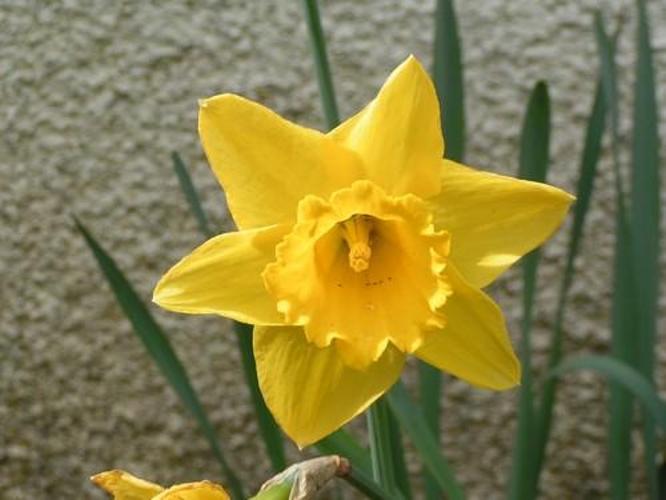
Label: daffodil